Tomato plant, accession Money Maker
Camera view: horizontal (90 deg, fisheye); turntable rotation: 240 degrees
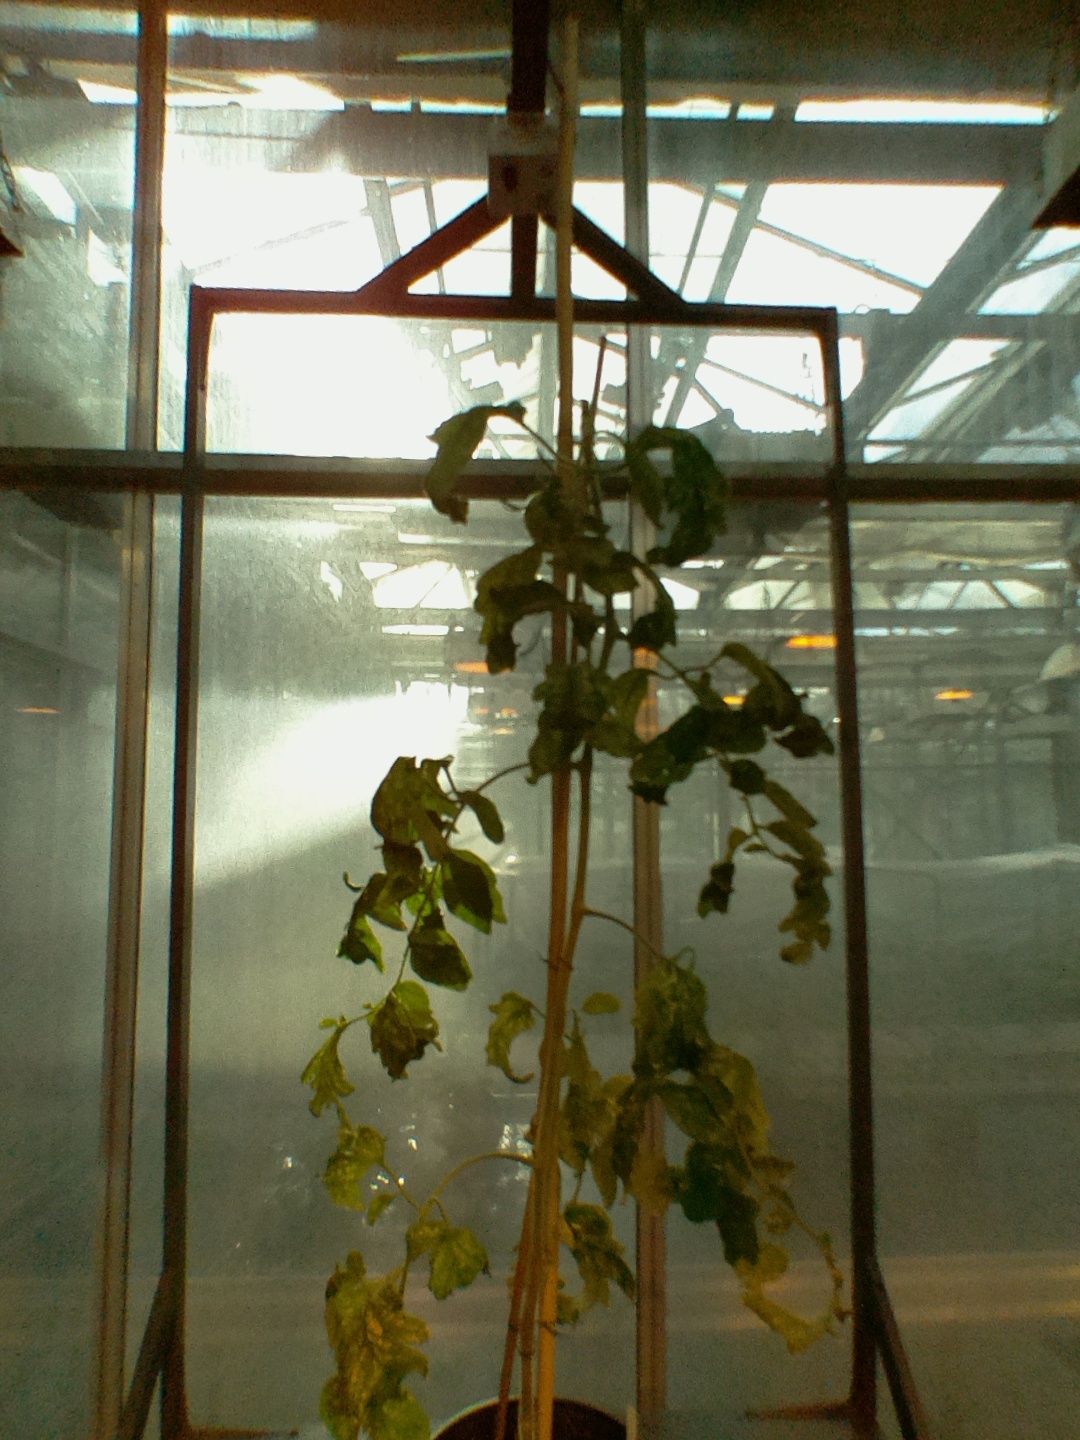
BBCH growth stage 78: 80% -90% of final fruit size